List of 19th-century Russian Slavophiles

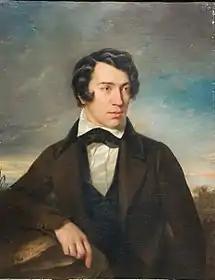
Aleksey Stepanovich Khomyakov, co-founder of the Slavophile movement

Slavophilia is an intellectual movement originating from the 19th century that wanted the Russian Empire to be developed upon values and institutions derived from its early history. Slavophiles were especially opposed to the influences of Western Europe in Russia. There were also similar movements in Poland, Hungary and Greece.